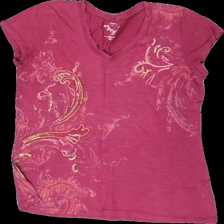
View: front
Type: T-shirt
Category: Ladies
Brand: Not in the list
Brand text on label: Sonoma
Colors: Pink
Material: 100% cotton
Pattern: Other
Cut: Regular, V-collar
Size: L
Season: All
Stains: Minor
Price range: <50
Recommended usage: Export
Comment: crooked seam